A Piece of Sky (1980 film)

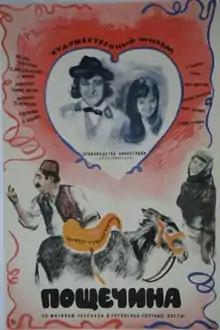
Russian-language poster

A Piece of Sky ( A Slap in the Face) is a 1980 Soviet romantic comedy-drama film directed by Henrik Malyan, based on Vahan Totovents's story "Light Blue Flowers". It is a societal critique told through the love story between Torik, a shy outcast saddle maker, and Anjel, a prostitute.